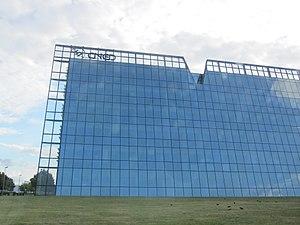
Bâtiment du CNED, Futuroscope
La technopole du Futuroscope, ou ZAC du Téléport, est un technopôle français, située dans le département de la Vienne. Elle est implantée sur les communes de Jaunay-Clan et Chasseneuil-du-Poitou, autour du Parc du Futuroscope, à 6 kilomètres au nord de Poitiers.
Le Centre national d'enseignement à distance est, en France, un établissement public à caractère administratif du ministère de l'Éducation nationale offrant des formations à distance.